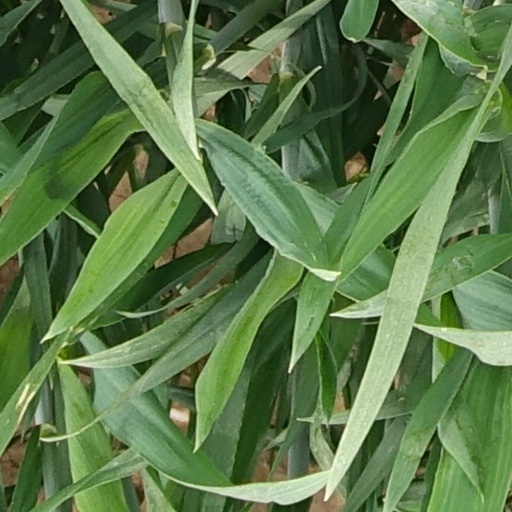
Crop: wheat